Pulpwood Queens

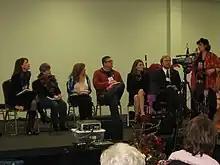
Kathy L. Patrick (far right) leading an author panel including NY Times bestselling author Jeannette Walls (third from the right)

Dedicated to promoting literacy and good literature, Pulpwood Queens has grown from an initial six members to, a decade later, more than 2,000 members and 400 chapters, including 10 in foreign countries and one in a women's prison. The club selects a "book of the month," which "Variety" reporter Jonathan Bing said "has an unusual amount of clout."